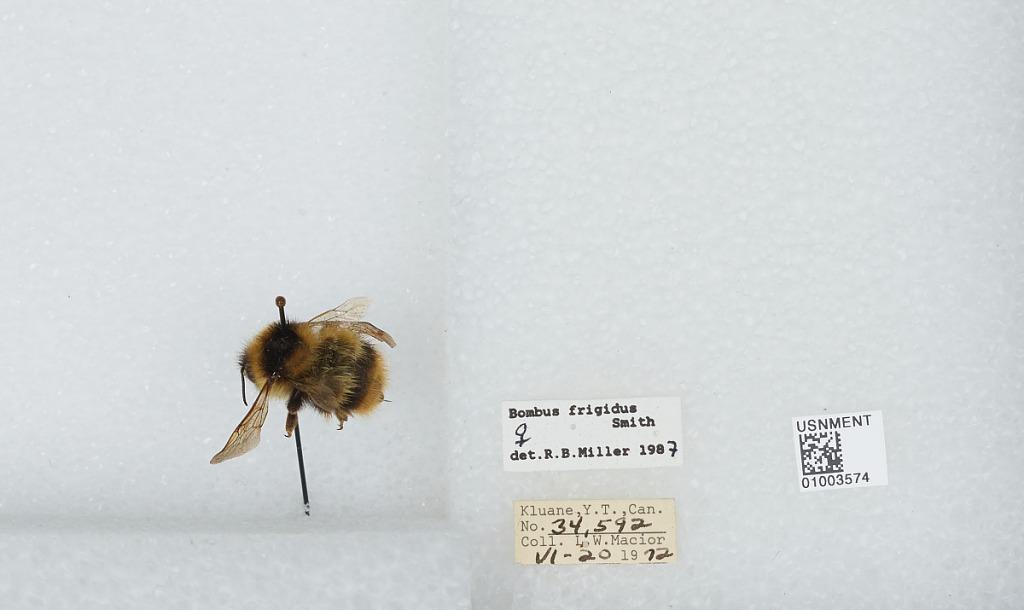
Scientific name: Bombus (Pyrobombus) frigidus Smith
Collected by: L. Macior
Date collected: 1972-6-20
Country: Canada
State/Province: Yukon Territory
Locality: Kluane
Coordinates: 60.75, -139.5
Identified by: Miller, R. B.